Royal Fusiliers

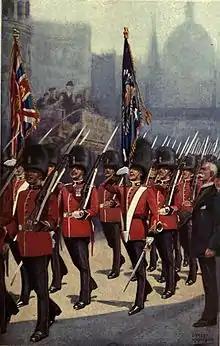
The Royal Fusiliers marching through the City of London in 1916

The regiment was not fundamentally affected by the Cardwell Reforms of the 1870s, which gave it a depot at Hounslow Barracks from 1873, or by the Childers reforms of 1881 – as it already possessed two battalions, there was no need for it to amalgamate with another regiment. Under the reforms, the regiment became The Royal Fusiliers (City of London Regiment) on 1 July 1881. The regiment was now organised into the following: